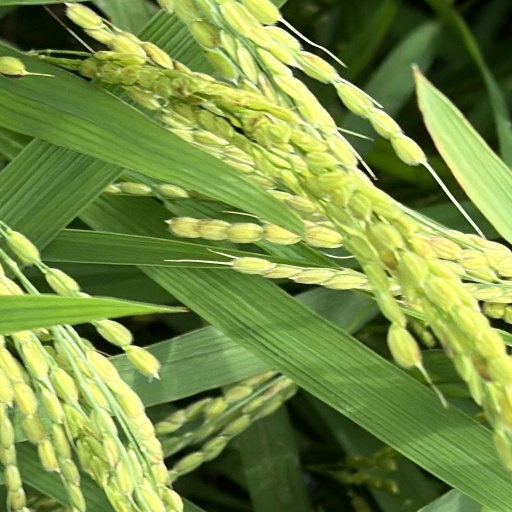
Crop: rice